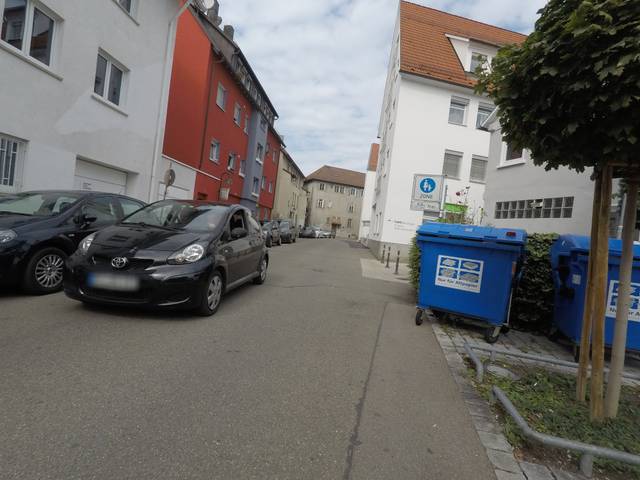
Region: Germany
Coordinates: 48.493, 9.208